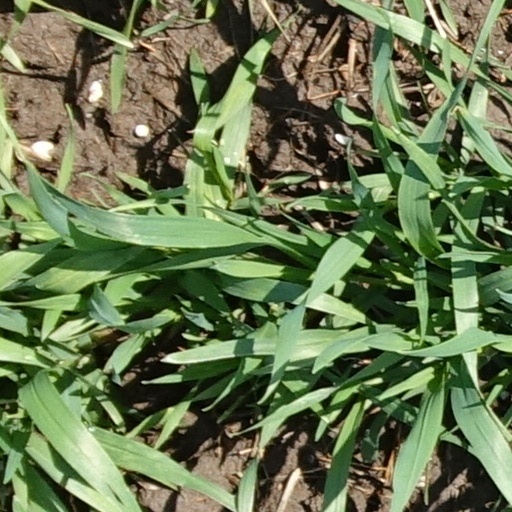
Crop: wheat